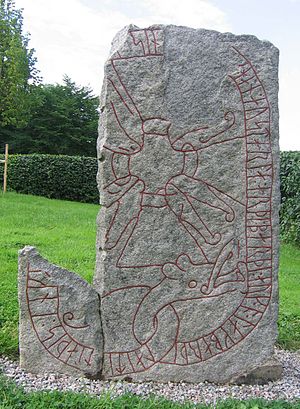
Ard / Historie
Den svenske runesten Sö 65 med omtale af ard.
Arden var den ældste form for plov, som blev benyttet til at pløje jorden med, før hjulploven blev opfundet. Den kan ses som et modstykke til hakken og gravestokken. Arden kunne ikke vende jorden. Den blev holdt skråt, hvorved det pileformede hovedskær kastede det meste af jorden til den ene side.